Bubon (Lycia)

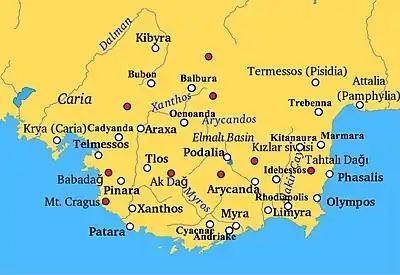
Cities of ancient Lycia. Red dots: mountain peaks, white dots: ancient cities

Bubon or Boubon was a city of ancient Lycia noted by Stephanus of Byzantium; the ethnic name, he adds, ought to be Βουβώνιος, but it is Βουβωνεύς, for the Lycians rejoice in this form. The truth of this observation of Stephanus is proved by the inscription found on the spot: Βουβωνέων ἡ Βουλὴ καὶ ὁ Δῆμος.